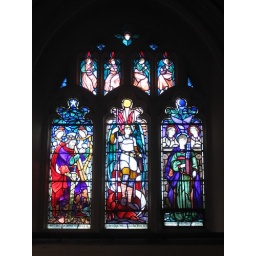
A stained glass window in St John the Baptist Church, Cardiff.